Jimmy Sirrel

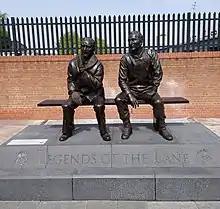
Jimmy & Jack statue at Meadow Lane

Upon taking his new position Sirrel said "Ask any kid what he knows about Notts County and he'll tell you they're the oldest football team in the world. By the time I've finished he'll know a lot more," immediately endearing himself amongst Notts County supporters.